Germans

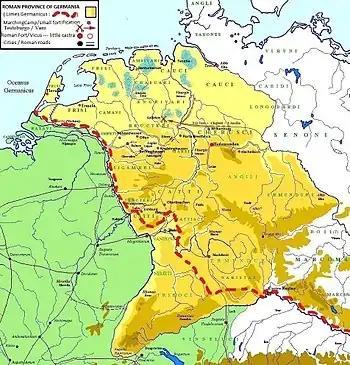
A map depicting the short-lived Roman province of Germania Antiqua, situated between the Rhine and Elbe rivers, a region which the early Roman Empire attempted to conquer and control

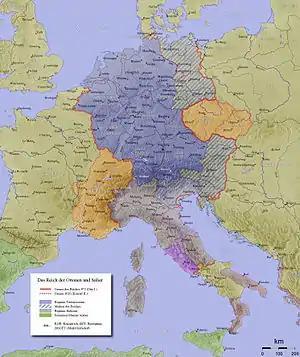
The Holy Roman Empire in 972 (red line) and 1035 (red dots) with the Kingdom of Germany, including Lotharingia, marked in blue

The first information about the peoples living in what is now Germany was provided by the Roman general and dictator Julius Caesar, who gave an account of his conquest of Gaul in the 1st century BC. He used the term to describe the Germanic peoples living on both sides of the Rhine river, which he defined as a boundary between geographical Gaul and Germania. He emphasized that the originated east of the river, and that this river border needed to be defended in order to avoid dangerous incursions. Archaeological evidence shows that at the time of Caesar's invasion, both Gaul and Germanic regions had long been strongly influenced by the same celtic La Tène culture. However, the Germanic languages associated with later Germanic peoples are indeed believed to have been entering the Rhine area from the east in this period. The resulting demographic situation reported by Caesar was that migrating Celts and Germanic peoples were moving into areas which threatened the Alpine regions and the Romans.